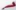
Number: 7